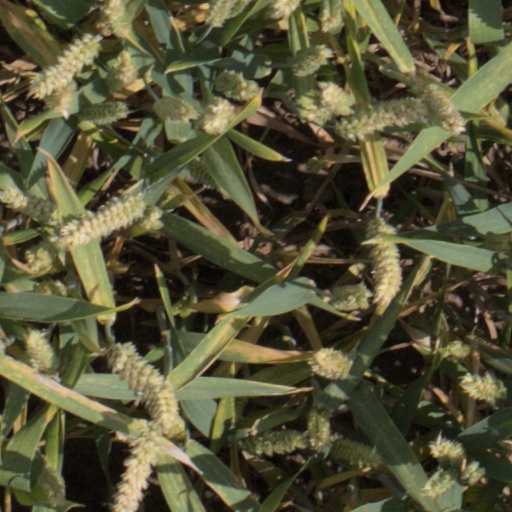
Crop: wheat